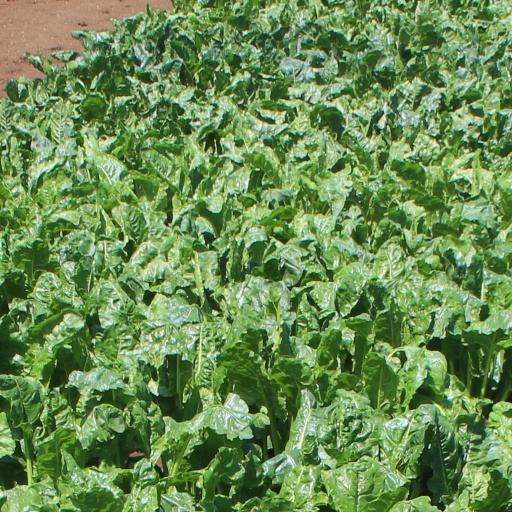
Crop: sugar beet